Stanislav Horuna

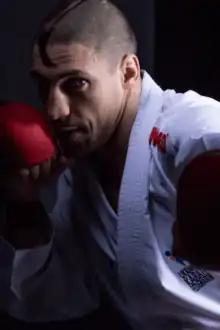
Ukrainian karateka Horuna

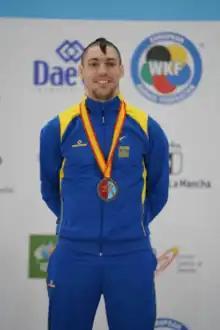
Horuna on pedistal

Horuna became first Ukrainian karate athlete that won a medal in World Championship among adults (bronze, Bremen, 2014). However, ambiguous judging during the fight of Horuna with Japanese Тані Руічі Tani Ryuichi for reaching the final of Championship caused a discussion, at first the winner of duel was named Horuna. But a judicial assembly recalls athletes on tatami and declares the winner of fight and finalist of Championship Japanese athlete. Within the framework of 22-th World Championship in karate this duel is considered most controversial (and, not only on tatami, but also in the political aspect).